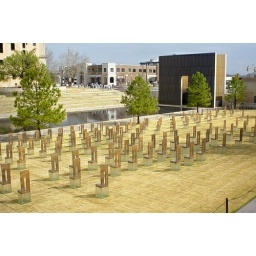
Each of the chairs honors a person killed in the bombing of the federal building in Oklahoma City.